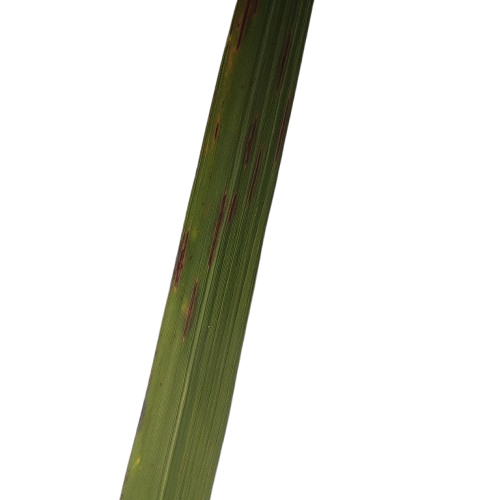
Label: Rice Blast